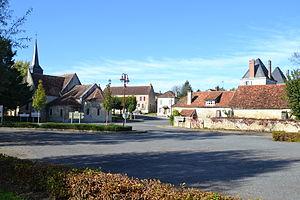
Bourg de Garchy (Nièvre).
Garchy est une commune rurale française située dans le département de la Nièvre, en région Bourgogne-Franche-Comté.